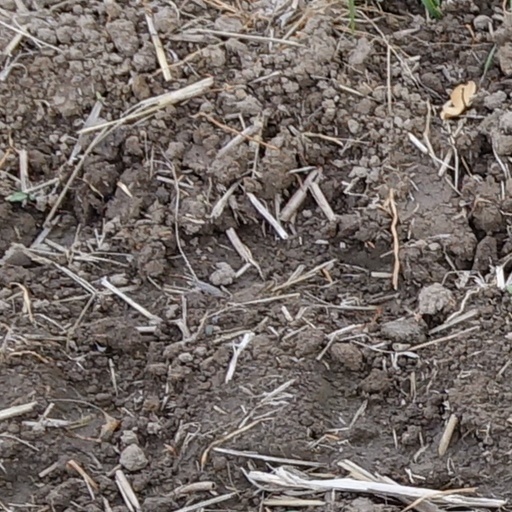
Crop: wheat